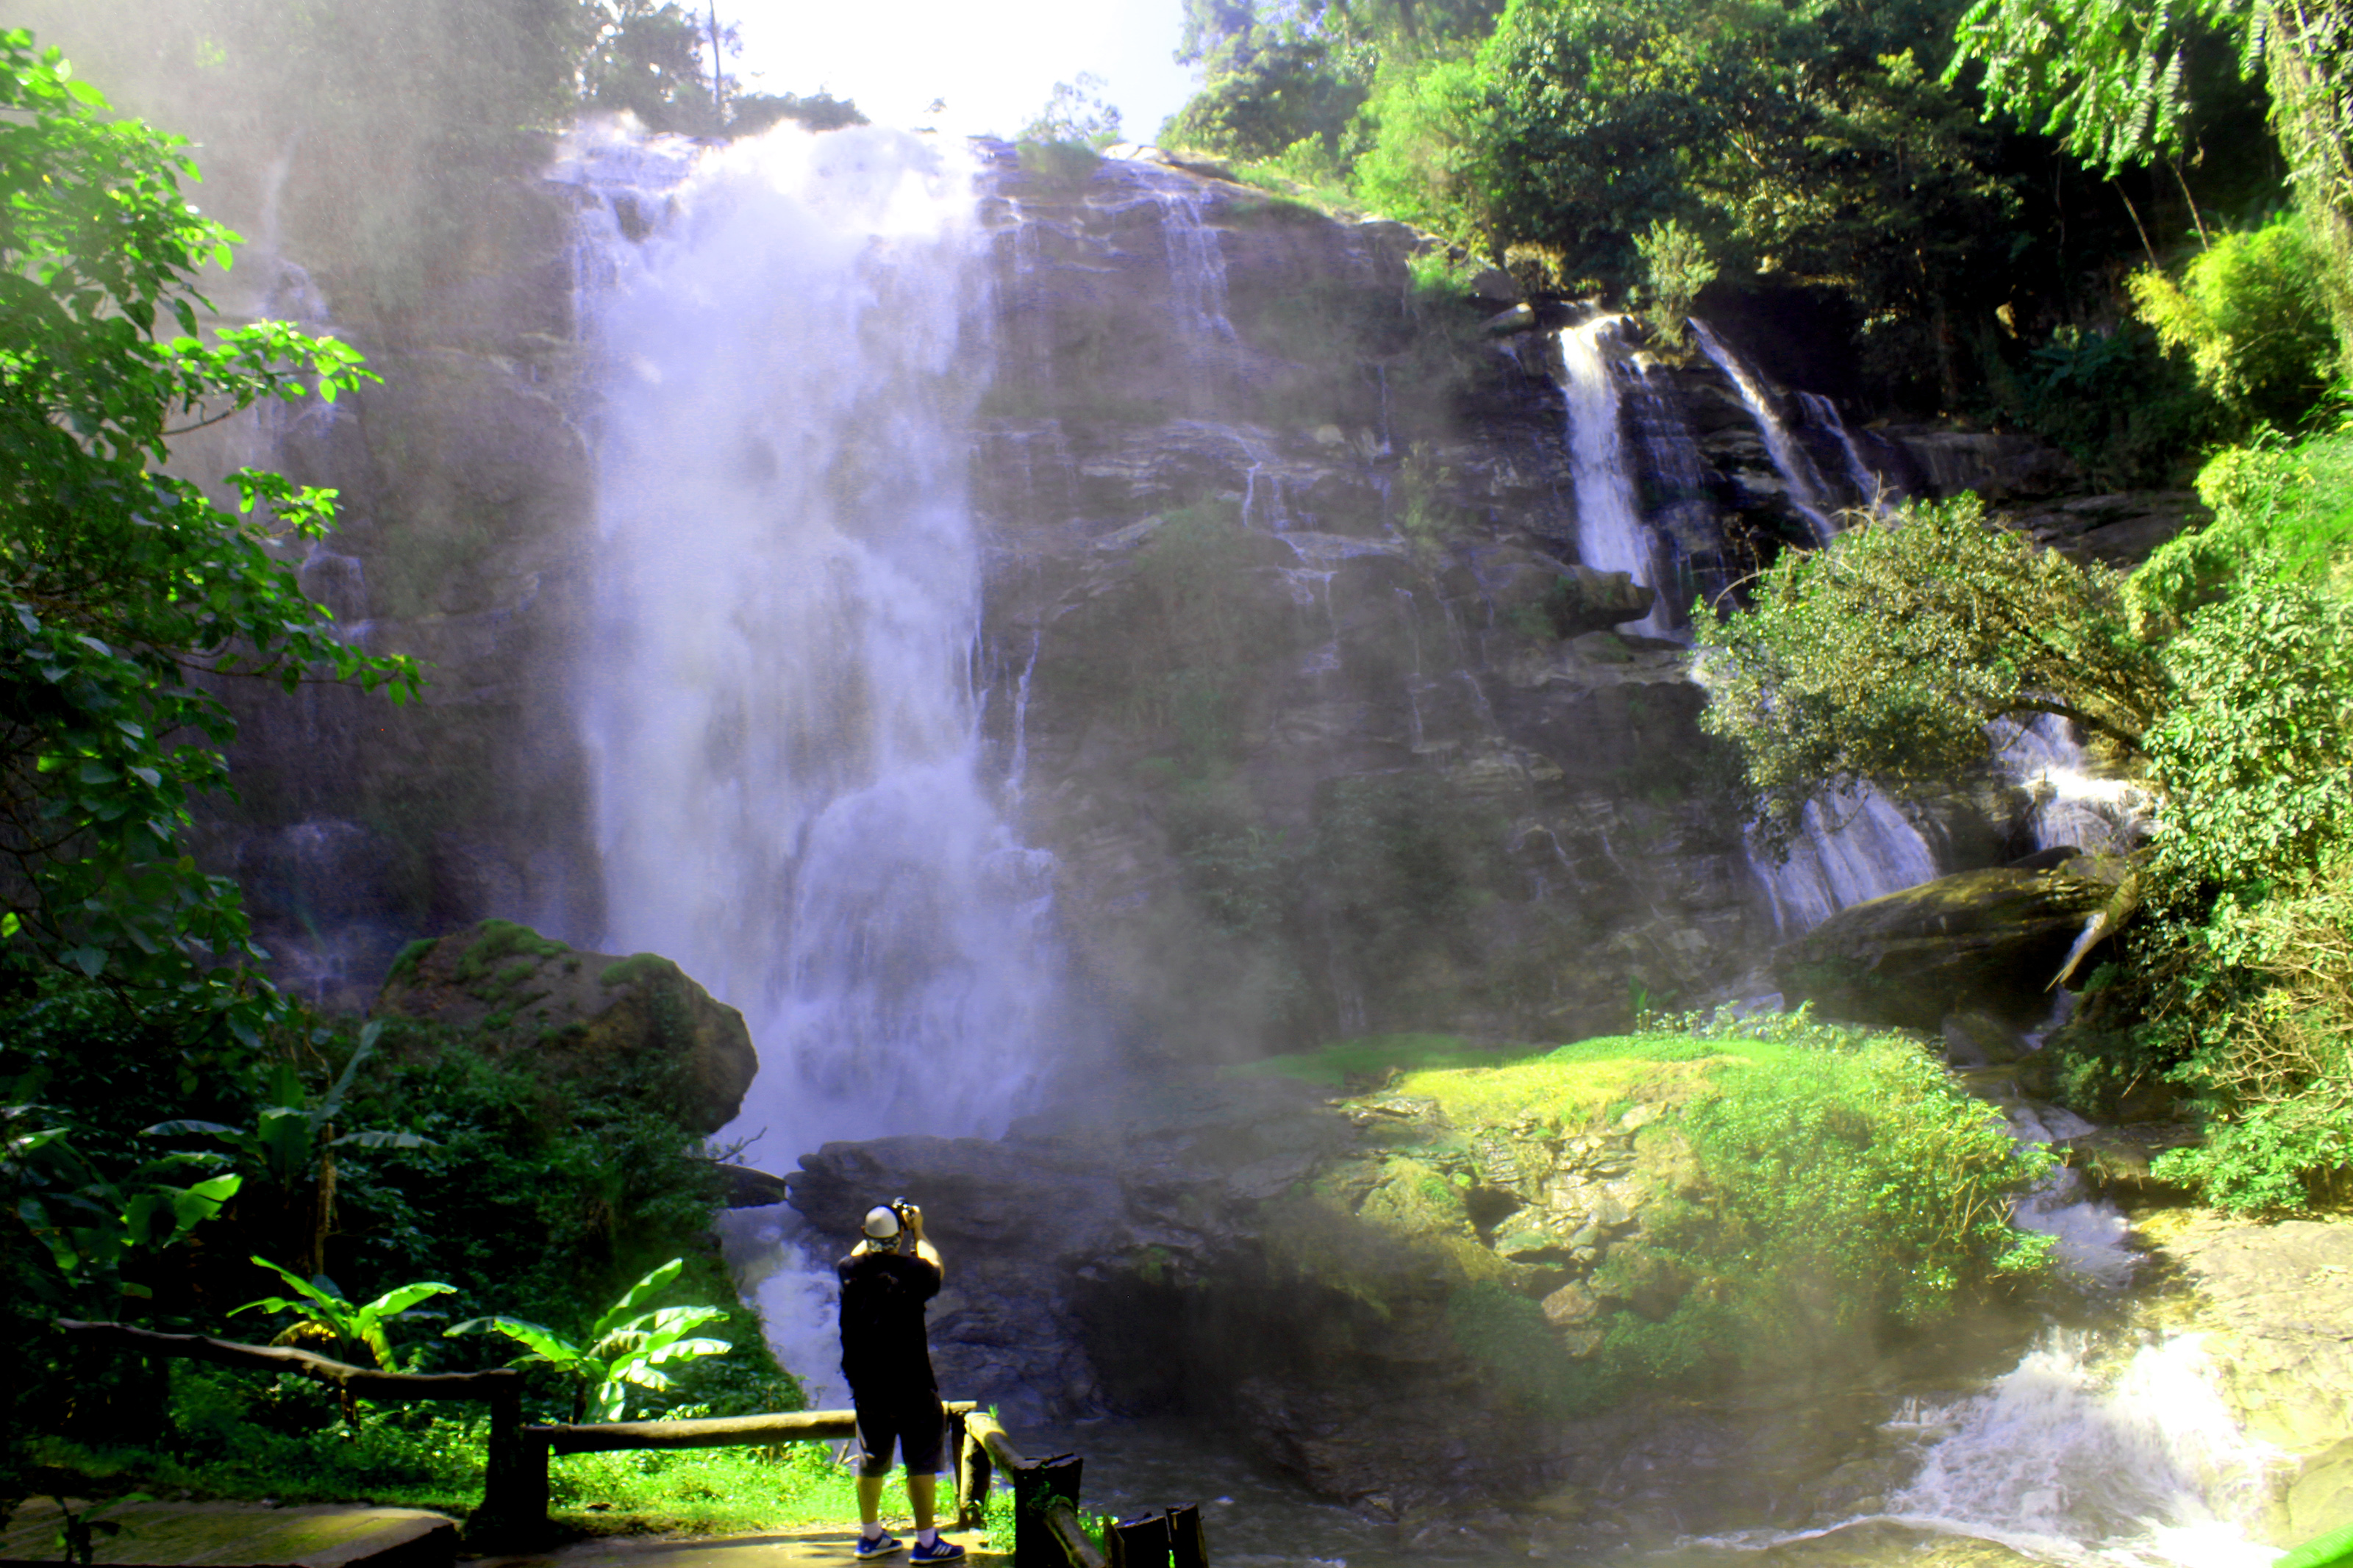
chiang, forest, green, hard, mountains, national, north, park, rain, refreshing, thai, thailand, trees, waterfall, water spray, wet, yosemite, water resources, nature, nature reserve, natural landscape, body of water, water, vegetation, watercourse, rainforest, jungle, state park, chute, valdivian temperate rain forest, old growth forest, biome, wasserfall, hill station, sunlight, water feature, landscape, stream, moss, creek, plant, tropical and subtropical coniferous forests, formation, national park, vascular plant, ravine, spring, temperate broadleaf and mixed forest, riparian zone, adventure